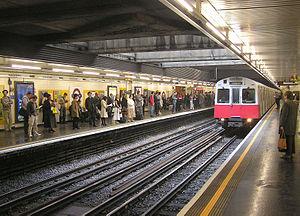
Neverwhere a tout d'abord été une série télévisée anglaise de six épisodes écrite par Neil Gaiman et diffusée sur la BBC en 1996, puis un roman paru en 1996, traduit en français par Patrick Marcel en 1998. Ce roman est un des premiers livres de fantasy urbaine traduit en France.
Le London Underground est un réseau de métro britannique desservant le Grand Londres ainsi que les comtés de Buckingamshire, Essex et Hertfordshire.